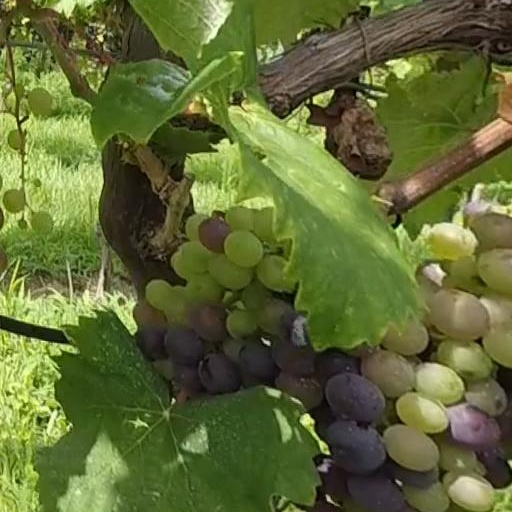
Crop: grape